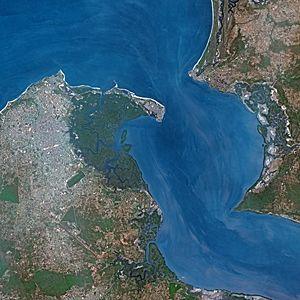
Banjul est la capitale de la Gambie et a une population de 34 828 habitants selon le recensement de 2003.